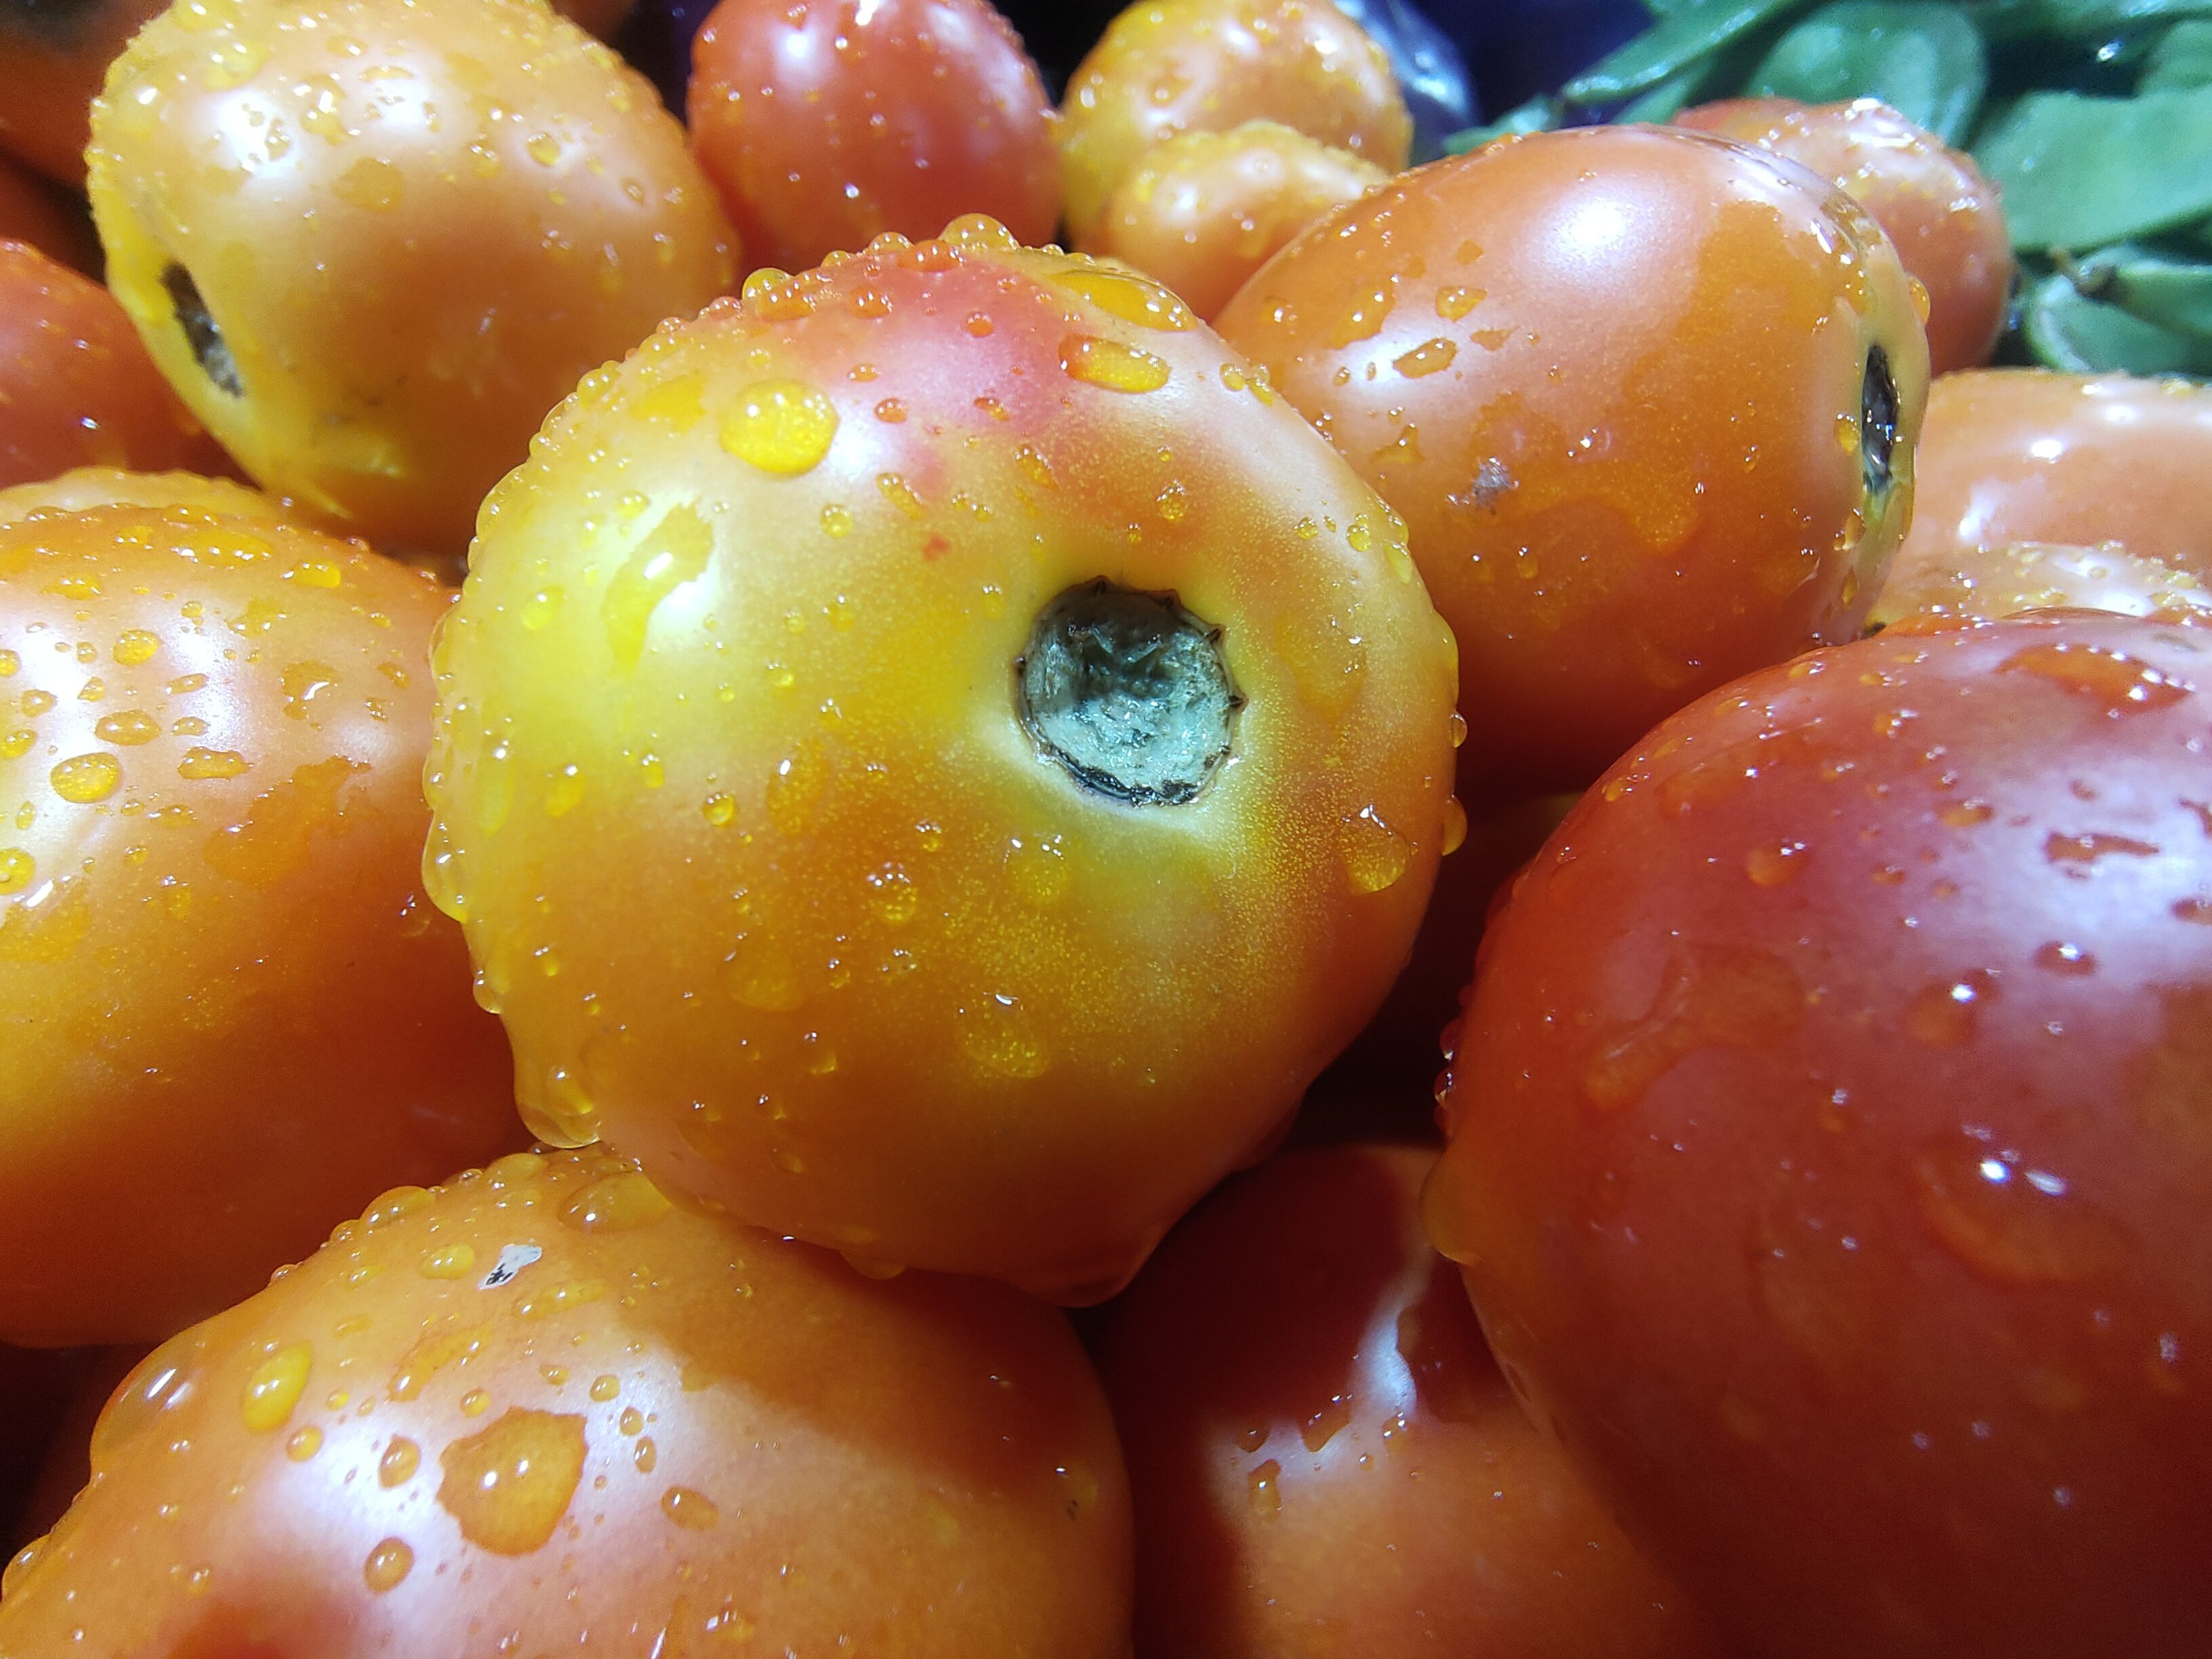
Label: Solanum Iycopersicum